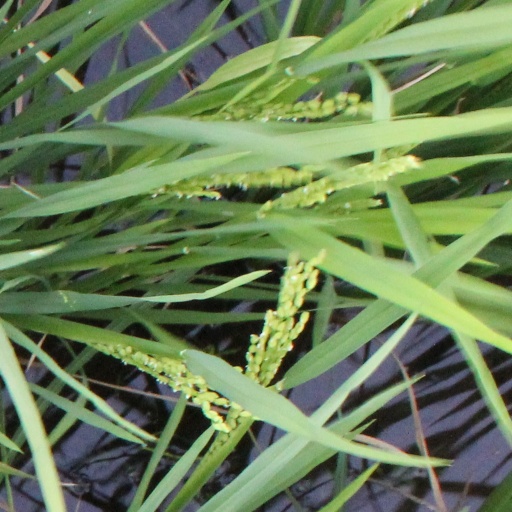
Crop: rice